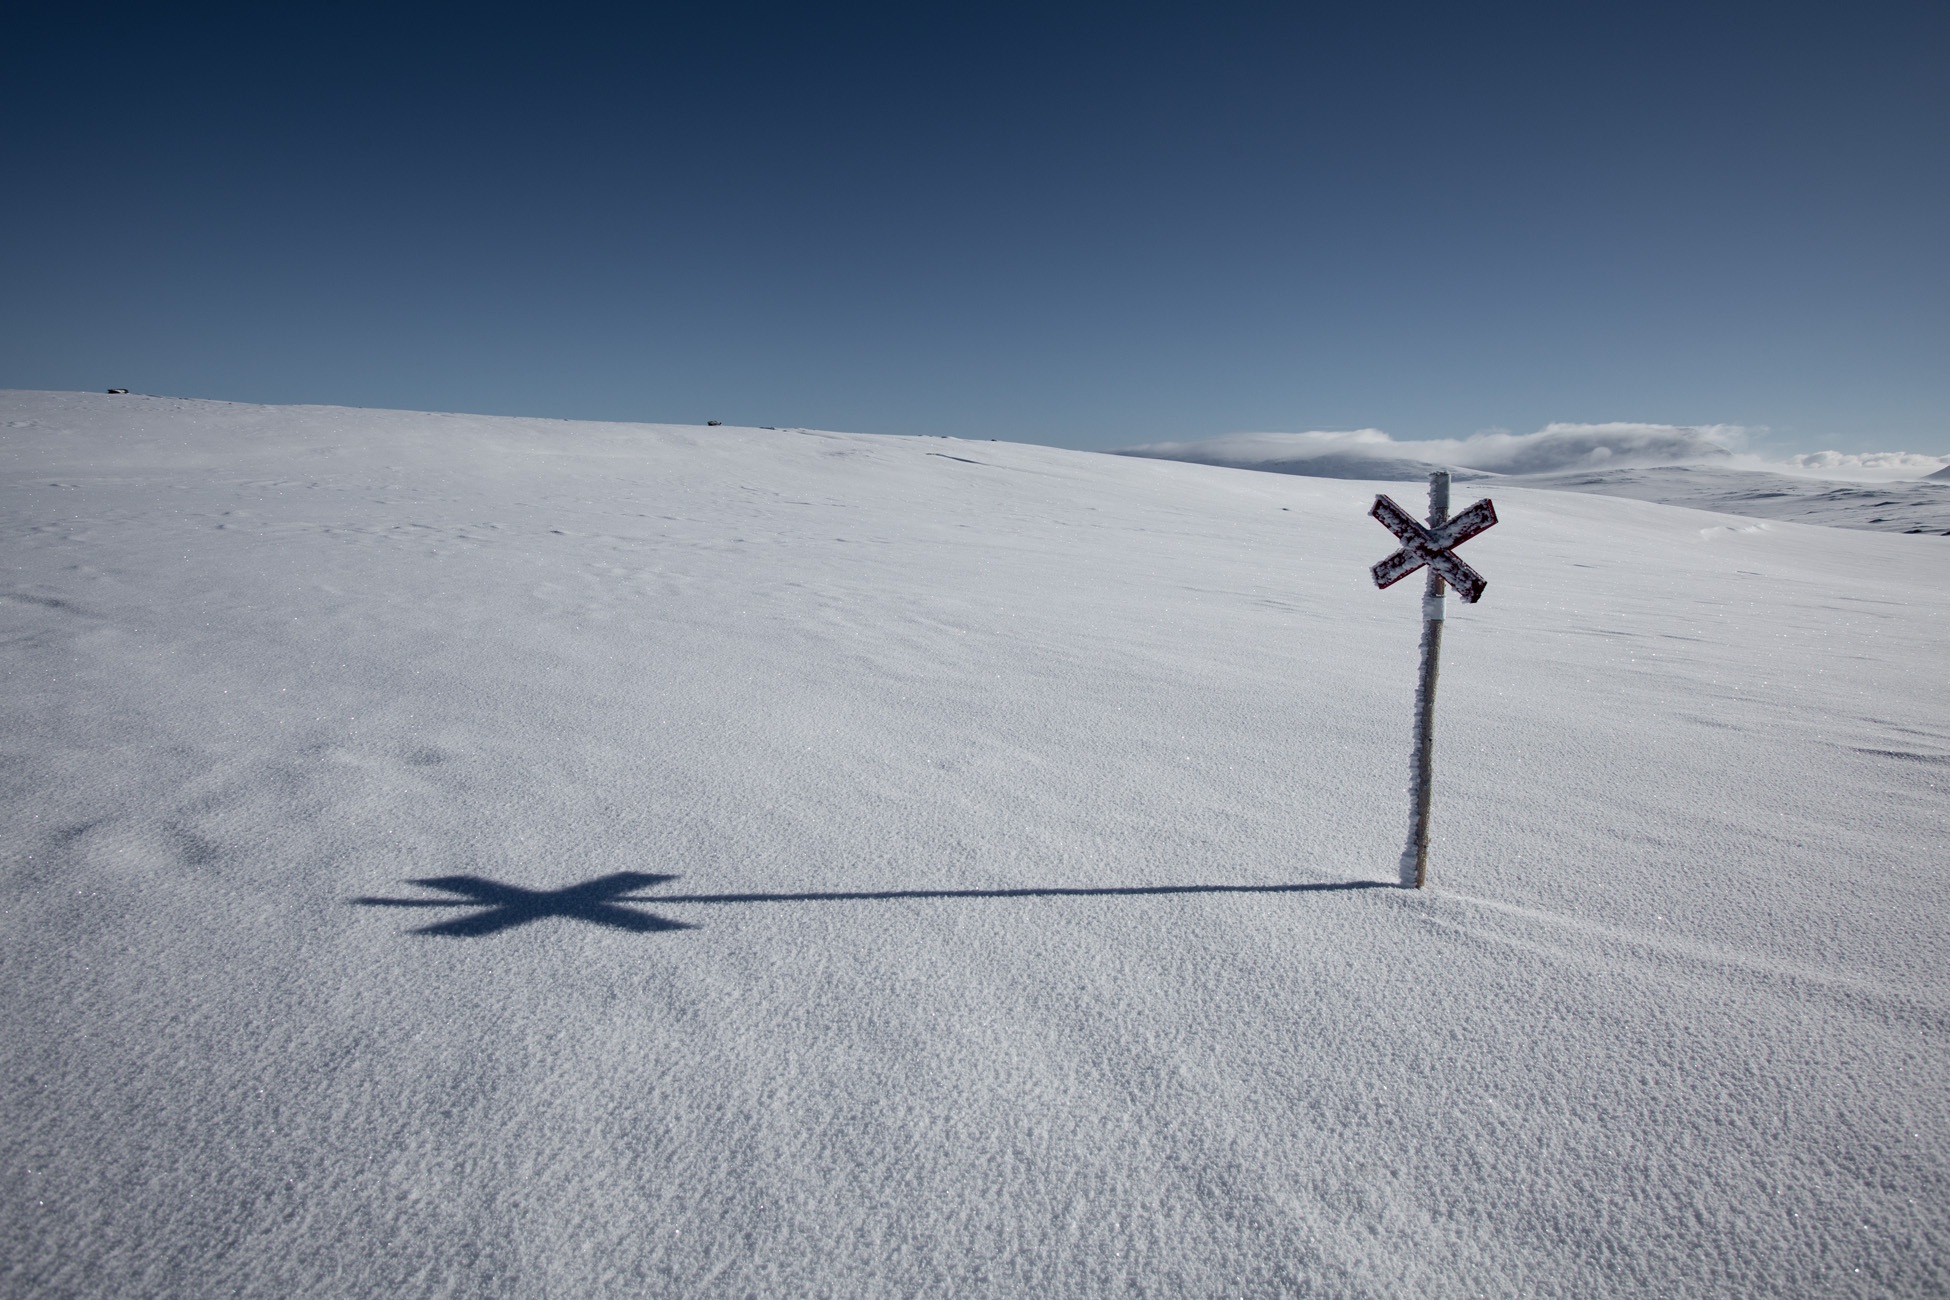
sand, mountain, snow, winter, cloud, wind, mountain range, ice, flight, weather, arctic, point, summit, winter sport, sports, ski, touring, piste, ski equipment, atmosphere of earth, mountainous landforms